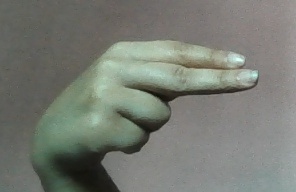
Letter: ain